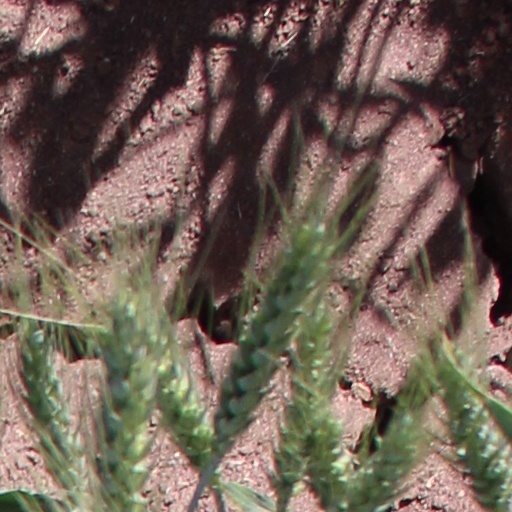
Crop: wheat